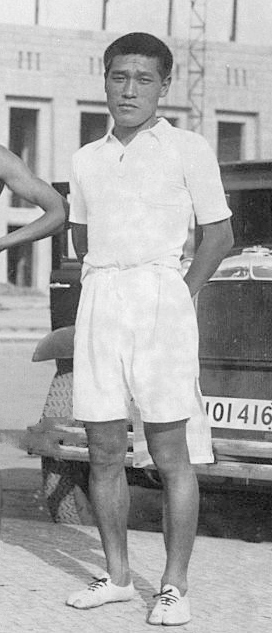
ซน กี-จ็อง

| name = ซน กี-จ็อง
| image = Sohn Kee-chung 1936.jpg
| headercolor = lightsteelblue
| caption = ซน กี-จ็อง ใน ค.ศ. 1936
| native_name_lang = ko
| nationality = ญี่ปุ่น (ต่อมาเกาหลีใต้)
| birth_place = ชินอึยจู จังหวัดพย็องอันเหนือ|เฮอังโฮกูโด เกาหลีภายใต้การปกครองของญี่ปุ่น|โชเซ็ง ประเทศญี่ปุ่น (ปัจจุบัน ชินอึยจู ประเทศเกาหลีเหนือ)
| death_place = โซล ประเทศเกาหลีใต้
| sport = กรีฑา
| coaching = ฮัม กี-ย็อง, ซู ยุน-บ็อก
| show-medals = yes
Medal|Country |
| module = Infobox Korean name
| rr = Son Gijeong
| mr = Son Kijŏng
| child = yes
ซน กี-จ็อง (, ; ; 29 สิงหาคม ค.ศ. 1912 – 15 พฤศจิกายน ค.ศ. 2002) เป็นนักกีฬาโอลิมปิกและนักวิ่งทางไกล เขาเป็นชาวเกาหลีชาติพันธุ์ที่ได้รับเหรียญในกีฬาโอลิมปิกฤดูร้อนคนแรก โดยได้รับเหรียญทองในกีฬามาราธอนที่โอลิมปิกฤดูร้อน 1936 เขาเป็นชาวเกาหลี แต่ต้องแข่งขันในฐานะประเทศญี่ปุ่นในโอลิมปิกฤดูร้อน 1936|ผู้แทนประเทศญี่ปุ่น เพราะ ณ​ ขณะนั้น ประเทศเกาหลีตกอยู่ภายใต้อาณานิคมของญี่ปุ่น Son Gi-Jeong. www.sports-reference.com โดยใช้ชื่อญี่ปุ่น คิเต ซง ซนตั้งสถิติการแข่งขันมาราธอนโอลิมปิกใหม่ที่เวลา 2 ชั่วโมง 29 นาที 19.2 วินาที
เขาได้รับหมวกคอรินเทียนที่สร้างขึ้นเมื่อ 8 ปีก่อนคริสต์ศตวรรษ จากการชนะการแข่งขันมาราธอน อย่างไรก็ตาม คณะกรรมการโอลิมปิกสากลเชื่อว่า การมอบรางวัลอันทรงคุณค่าแก่เขาอาจละเมิดกฎนักกีฬาสมัครเล่น หมวกคอรินเทียนถูกวางไว้ที่Berlin State Museums|พิพิธภัณฑ์รัฐเบอร์ลินเป็นระยะเวลา 50 ปี จากนั้นจึงส่งมอบแก่ซนใน ค.ศ. 1986 Marathon Winner in '36 Berlin Games Will Be Given Prize—50 Years Late. Reuters. August 10, 1986 ซนบริจาคหมวกให้พิพิธภัณฑ์แห่งชาติเกาหลีซึ่งเป็นสมบัติแห่งชาติ (เกาหลีใต้)|สมบัติแห่งชาติลำดับที่ 904 และสมบัติแห่งชาติเกาหลีจากตะวันตกเพียงหนึ่งเดียว ในการแข่งขันมาราธอน ซน กี-จ็อง ค.ศ. 2006 มีแผนที่จะมอบหมวกจำลองเป็นรางวัลแก่ผู้ชนะ แต่พวกเขาได้รับโอกาสเพียงแค่สวมมันเท่านั้น
ไฟล์:Sohn kee jung bronz helmet korea.jpg|thumb|left|upright|หมวกคอรินเทียนที่มอบให้แก่ ซน กี-จ็อง จัดแสดงที่พิพิธภัณฑ์แห่งชาติเกาหลี
ซนใช้ชีวิตที่เหลือจากอาชีพของเขาที่ประเทศเกาหลีใต้โดยฝึกสอนนักวิ่งที่มีชื่อเสียงอย่าง ซู ยุน-บ็อก ผู้ชนะการแข่งขันบอสตันมาราธอน ค.ศ. 1947 ฮัม กี-ย็อง ผู้ชนะการแข่งขันเดียวกันใน ค.ศ. 1950 และ ฮวัง ย็อง-โจ ผู้ชนะเหรียญทองการแข่งขันมาราธอนโอลิมปิกฤดูร้อน 1992 ซึ่งซนเดินทางไปถึงบาร์เซโลนาเพื่อเข้าชมการแข่งขันของเขา ต่อมาซนเป็นประธานคณะกรรมการโอลิมปิกและกีฬาเกาหลี ที่โอลิมปิกฤดูร้อน 1988 ในกรุงโซล เขาได้รับเกียรติให้ถือเพลิงโอลิมปิกในสนามกีฬาโอลิมปิก (โซล)|สนามกีฬาระหว่างพิธีเปิดงาน
ซนเสียชีวิตเมื่อวันที่ 15 พฤศจิกายน ค.ศ. 2022 ด้วยอายุ 90 ปี จากปอดบวม ร่างของเขาฝังอยู่ที่Daejeon National Cemetery|สุสานแห่งชาติแทจ็อง สวนสาธารณะรำลึก ซน กี-จ็อง ถูกสร้างขึ้นในโซลเพื่อให้เกียรติแก่เขา หลังการเสียชีวิต เขาได้รับOrder of Sports Merit|เหรียญราชอิสริยาภรณ์กีฬาชั้นประถมาภรณ์ (Grand Cordon)
== อ้างอิง ==
== แหล่งข้อมูลอื่น ==
* Profile on www.olympic.org
Succession box
| before = ยาซูโอะ อิเกนากะ
| title = Marathon world best progression|ผู้ถือตำแหน่งสถิติโลกมาราธอนชาย
| years = 3 พฤศจิกายน ค.ศ. 1935 – 19 เมษายน ค.ศ. 1947
| after = ซู​ ยุน-บ็อก
หมวดหมู่:บุคคลที่เกิดในปี พ.ศ. 2455
หมวดหมู่:บุคคลที่เสียชีวิตในปี พ.ศ. 2545
หมวดหมู่:บุคคลจากชินอึยจู
หมวดหมู่:นักกรีฑาชาวเกาหลี
หมวดหมู่:นักกรีฑาชาวเกาหลีใต้
หมวดหมู่:นักกรีฑาชาวญี่ปุ่น
หมวดหมู่:นักกีฬาโอลิมปิกทีมชาติญี่ปุ่น
หมวดหมู่:ศิษย์เก่าจากมหาวิทยาลัยเกาหลี
หมวดหมู่:เสียชีวิตจากโรคปอดบวม